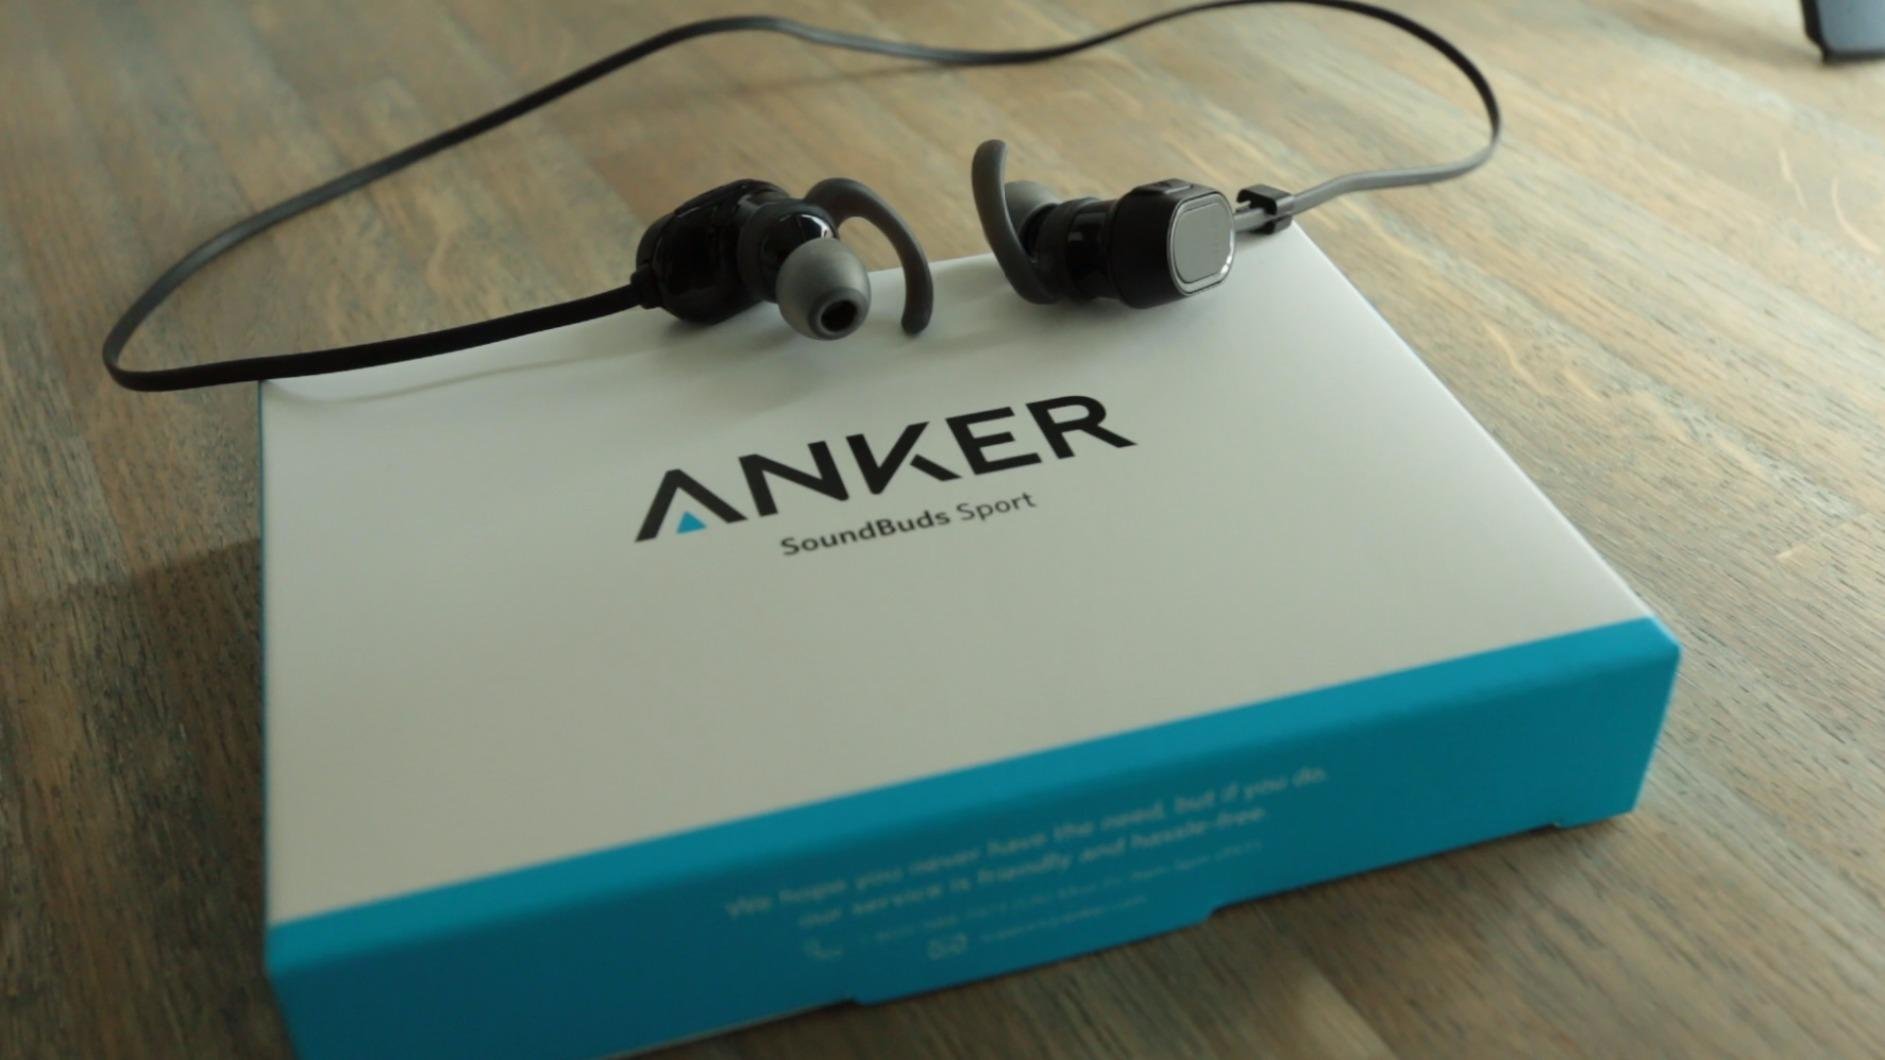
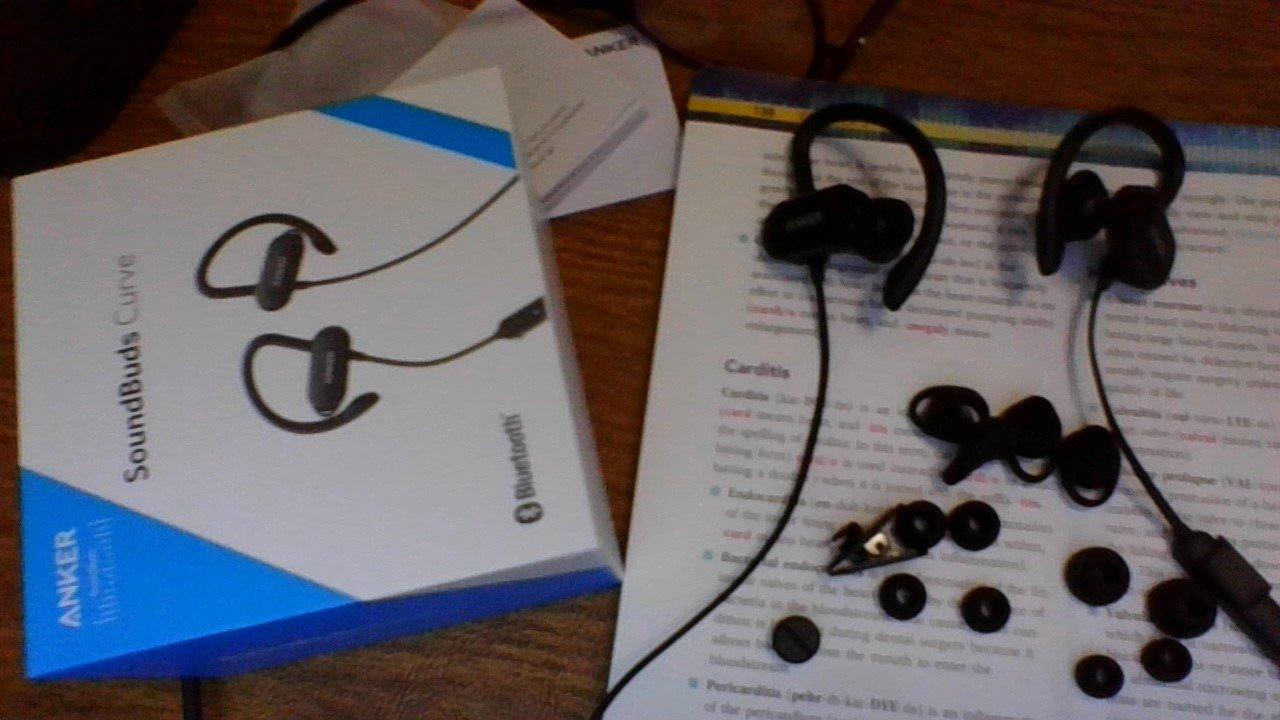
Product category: headphones
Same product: no